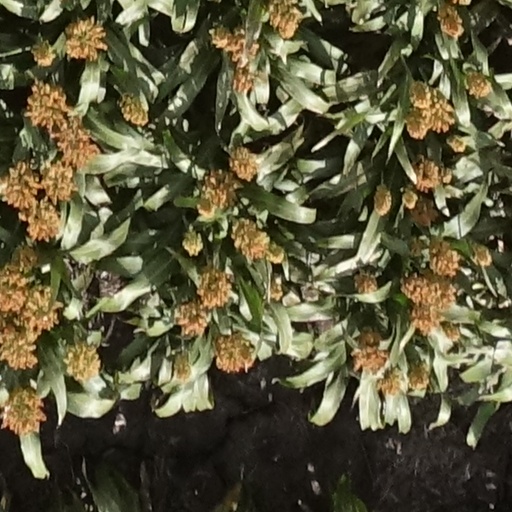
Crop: sorghum